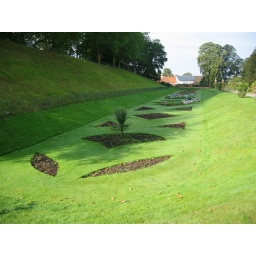
Moat around castle was been turned in flower bed